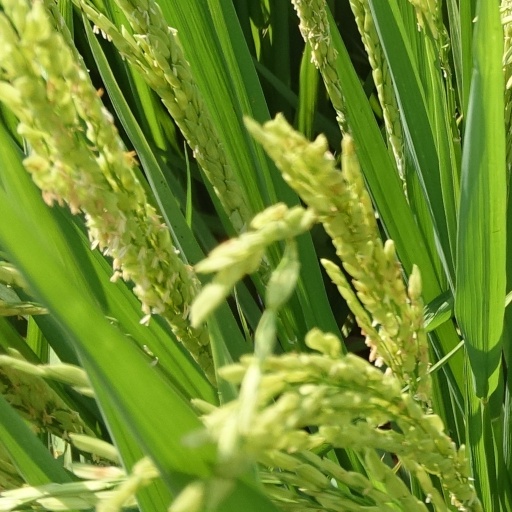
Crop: rice